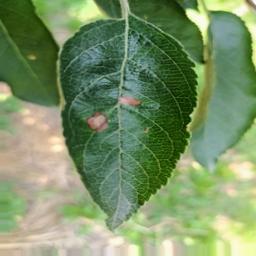
Label: Alternaria